Eugene, Oregon

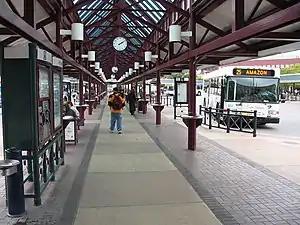
Lane Transit District's Eugene Station

Eugene is home to the University of Oregon. Other institutions of higher learning include Bushnell University, Lane Community College, New Hope Christian College, Gutenberg College, and Pacific University's Eugene campus.